Freedom of religion in China

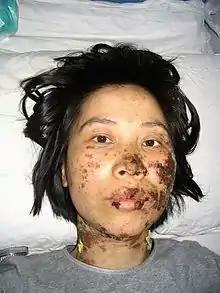
Gao Rongrong, a Falun Gong practitioner, was tortured to death in custody in 2005. She had been beaten by officials using electro-shock batons on her face and neck for 7 hours.

In 2007, anticipating the coming "Year of the Pig" in the Chinese calendar, depictions of pigs were banned from CCTV "to avoid conflicts with ethnic minorities". This is believed to refer to China's population of 20 million Muslims (to whom pigs are considered "unclean").